Journal of Spacecraft and Rockets

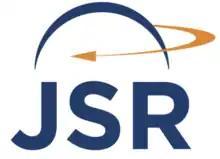

The Journal of Spacecraft and Rockets is a bi-monthly (six issues per year) peer-reviewed scientific journal published by the American Institute of Aeronautics and Astronautics. It covers the science and technology of spaceflight, satellite and mission design, missile design, and rockets. The editor-in-chief is Olivier de Weck (Massachusetts Institute of Technology). It was established in 1964.